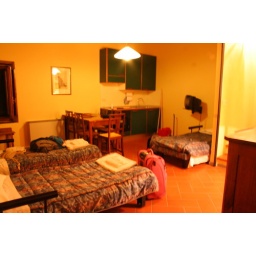
every room in the main building was a suite - kitchen, dining, bath, beds